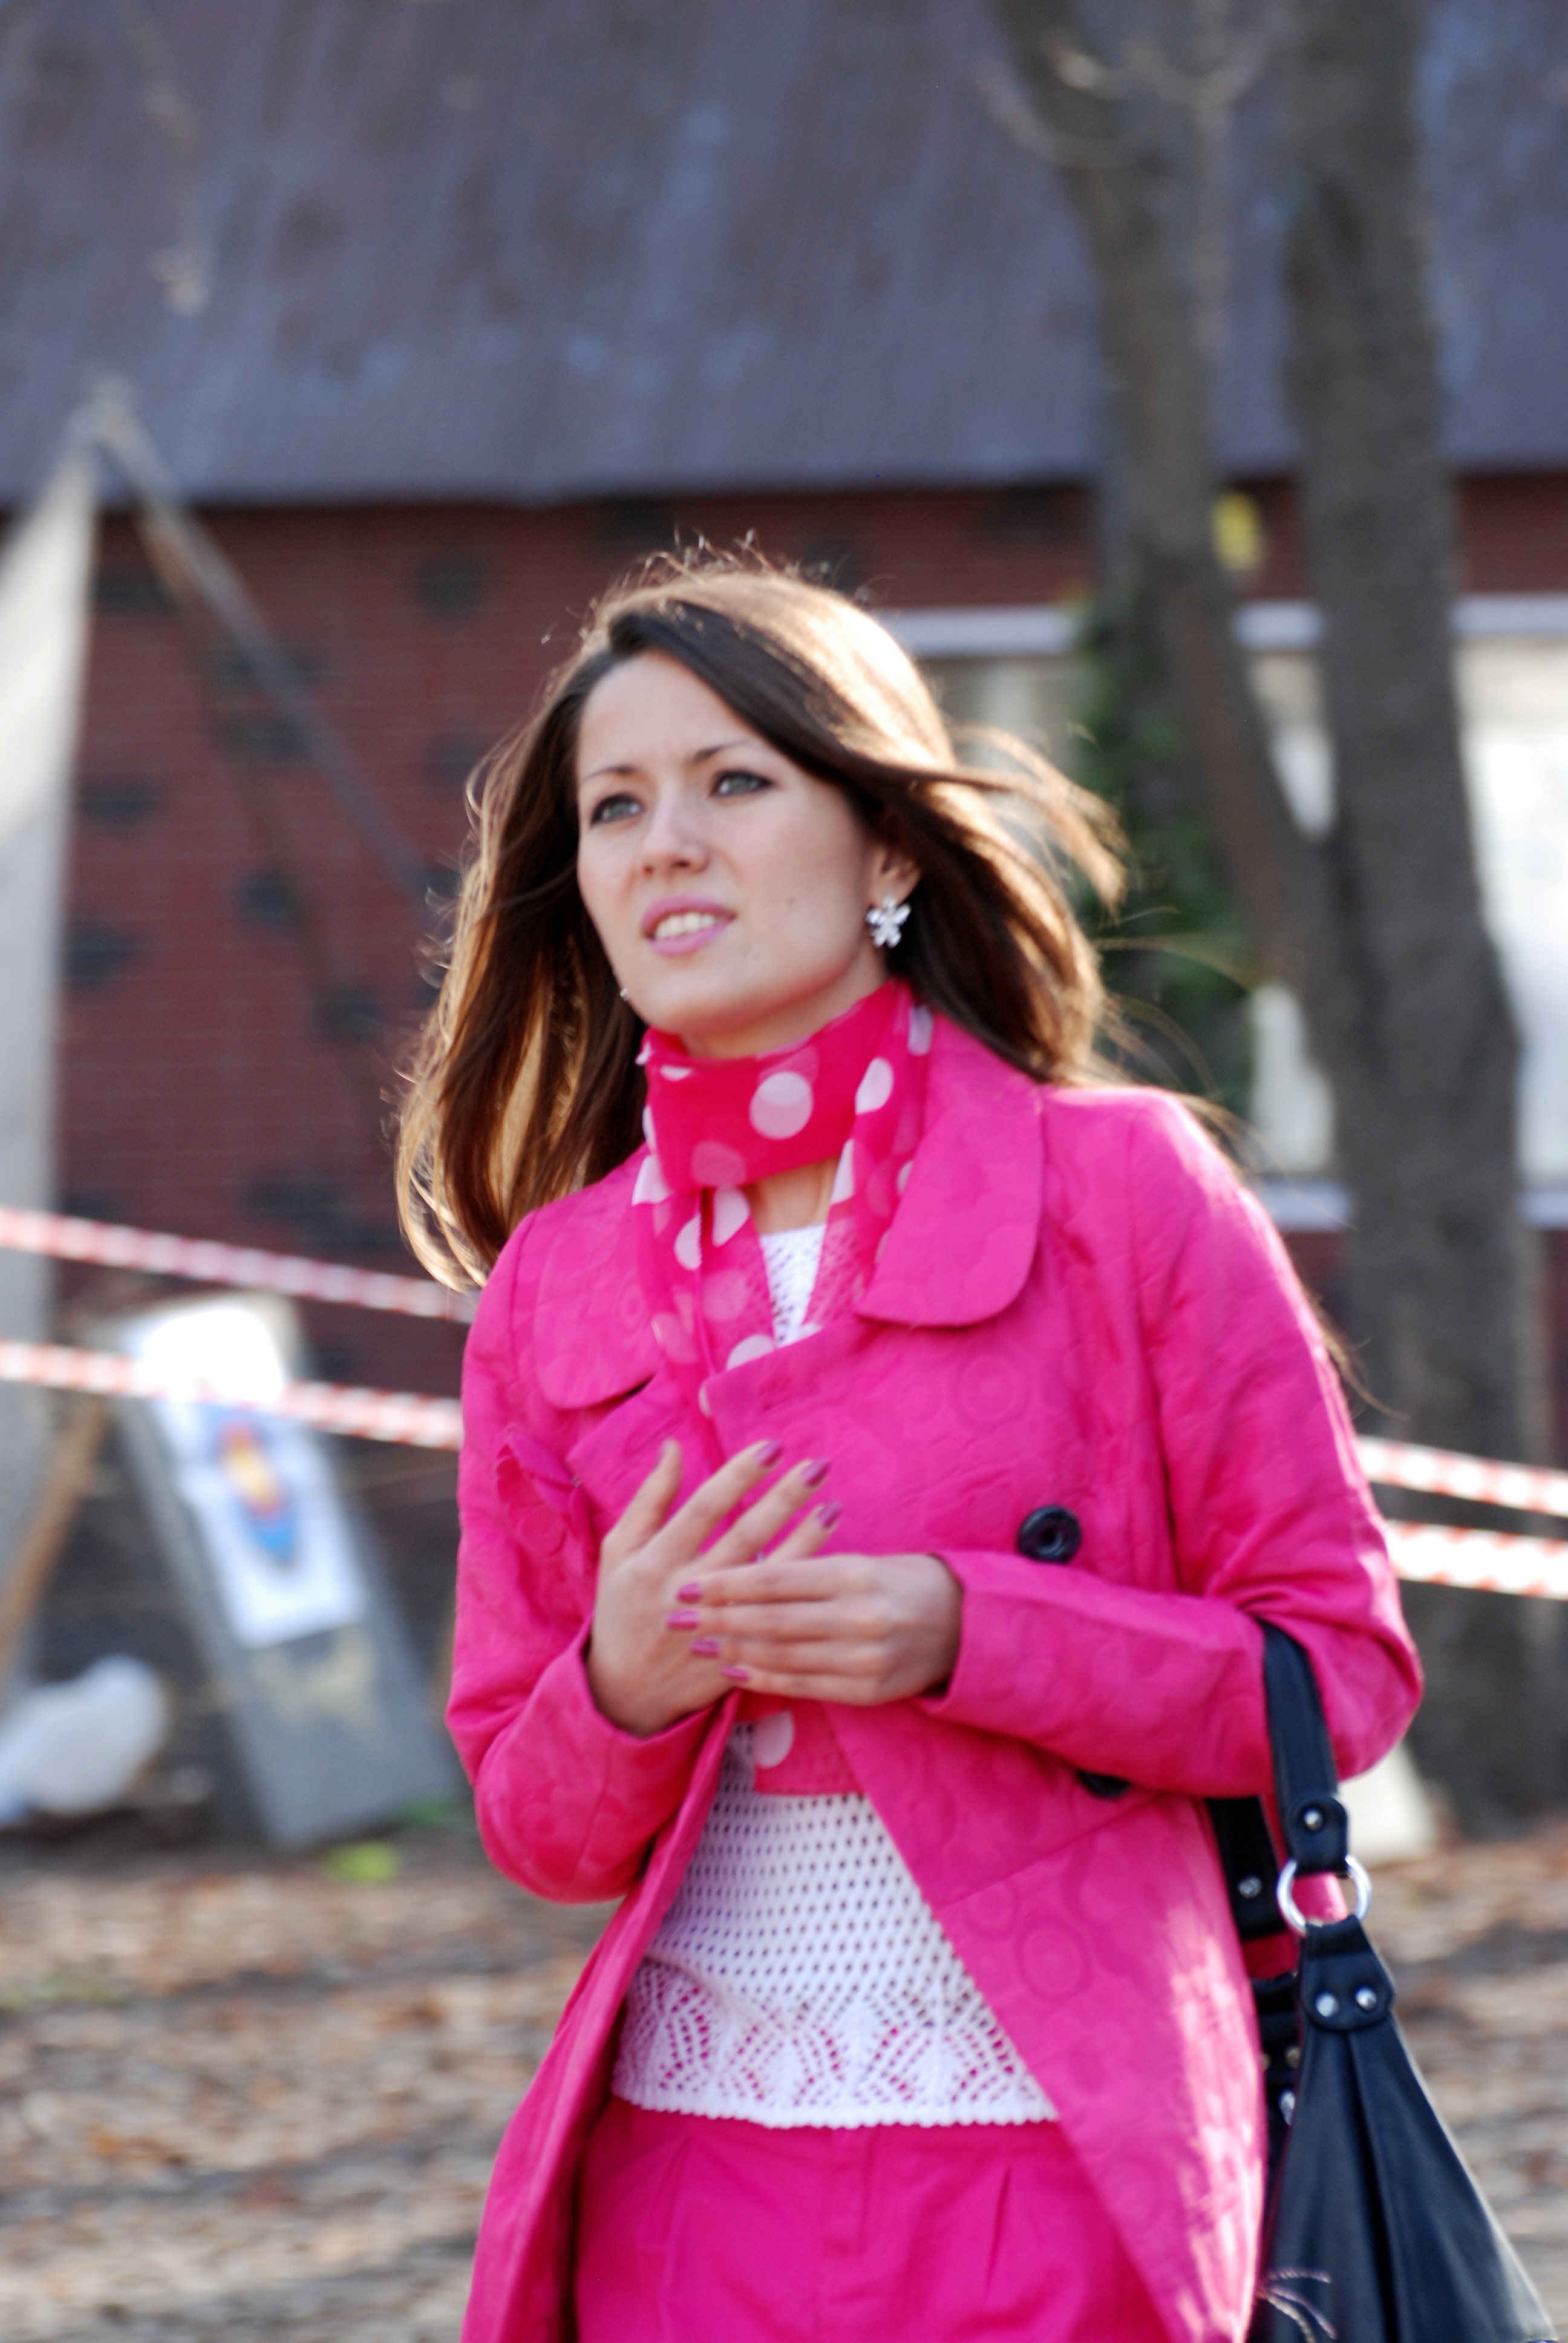
people, girl, woman, street, photography, model, spring, red, color, fashion, nikon, clothing, lady, pink, candid, girls, dress, women, beauty, nikkor, d80, costume, 70300mm, nikond80, 70300mmf4556gvr, photo shoot, portrait photography